Natasha Farinea

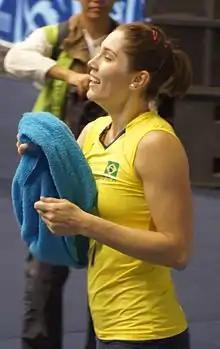
Farinea at the 2011 Military World Games

Natasha Farinea (born 8 February 1986) is a Brazilian volleyball player. She won a silver medal at the 2013 FIVB Volleyball Women's Club World Championship with Unilever Vôlei.